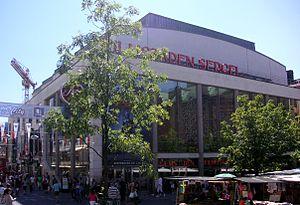
Filmstaden est le nom, depuis 1980, des cinémas multiplexes de la chaîne de salles de cinéma suédoise SF, devenu SF Bio en 1998.